Shoal Creek Church

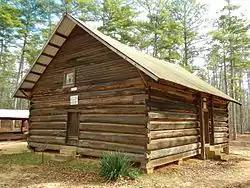
Shoal Creek Church in 2012

Shoal Creek Baptist Church is a historic church in Edwardsville, Alabama, United States. It was built in 1895 and added to the National Register of Historic Places on December 4, 1974. The present church building is apparently the third to have been built at the site.